Enchanted Portals

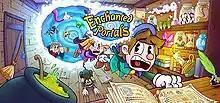

Enchanted Portals is a platform video game developed and published by Xixo Games Studio. It was released on September 5, 2023, for Microsoft Windows, September 8, 2023, for PlayStation 5 and Xbox Series X/S, and November 1 for PlayStation 4, Xbox One, and Nintendo Switch. The game drew comparisons to the 2017 platformer "Cuphead", with whom it shares its gameplay and visual style, and received largely negative reviews.